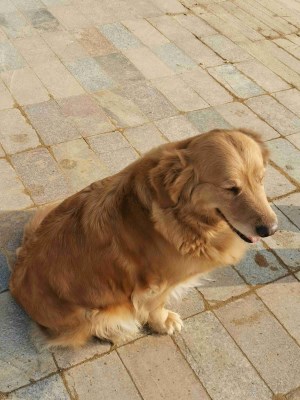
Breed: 5355-n000126-golden_retriever